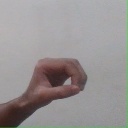
अक्षर: औ